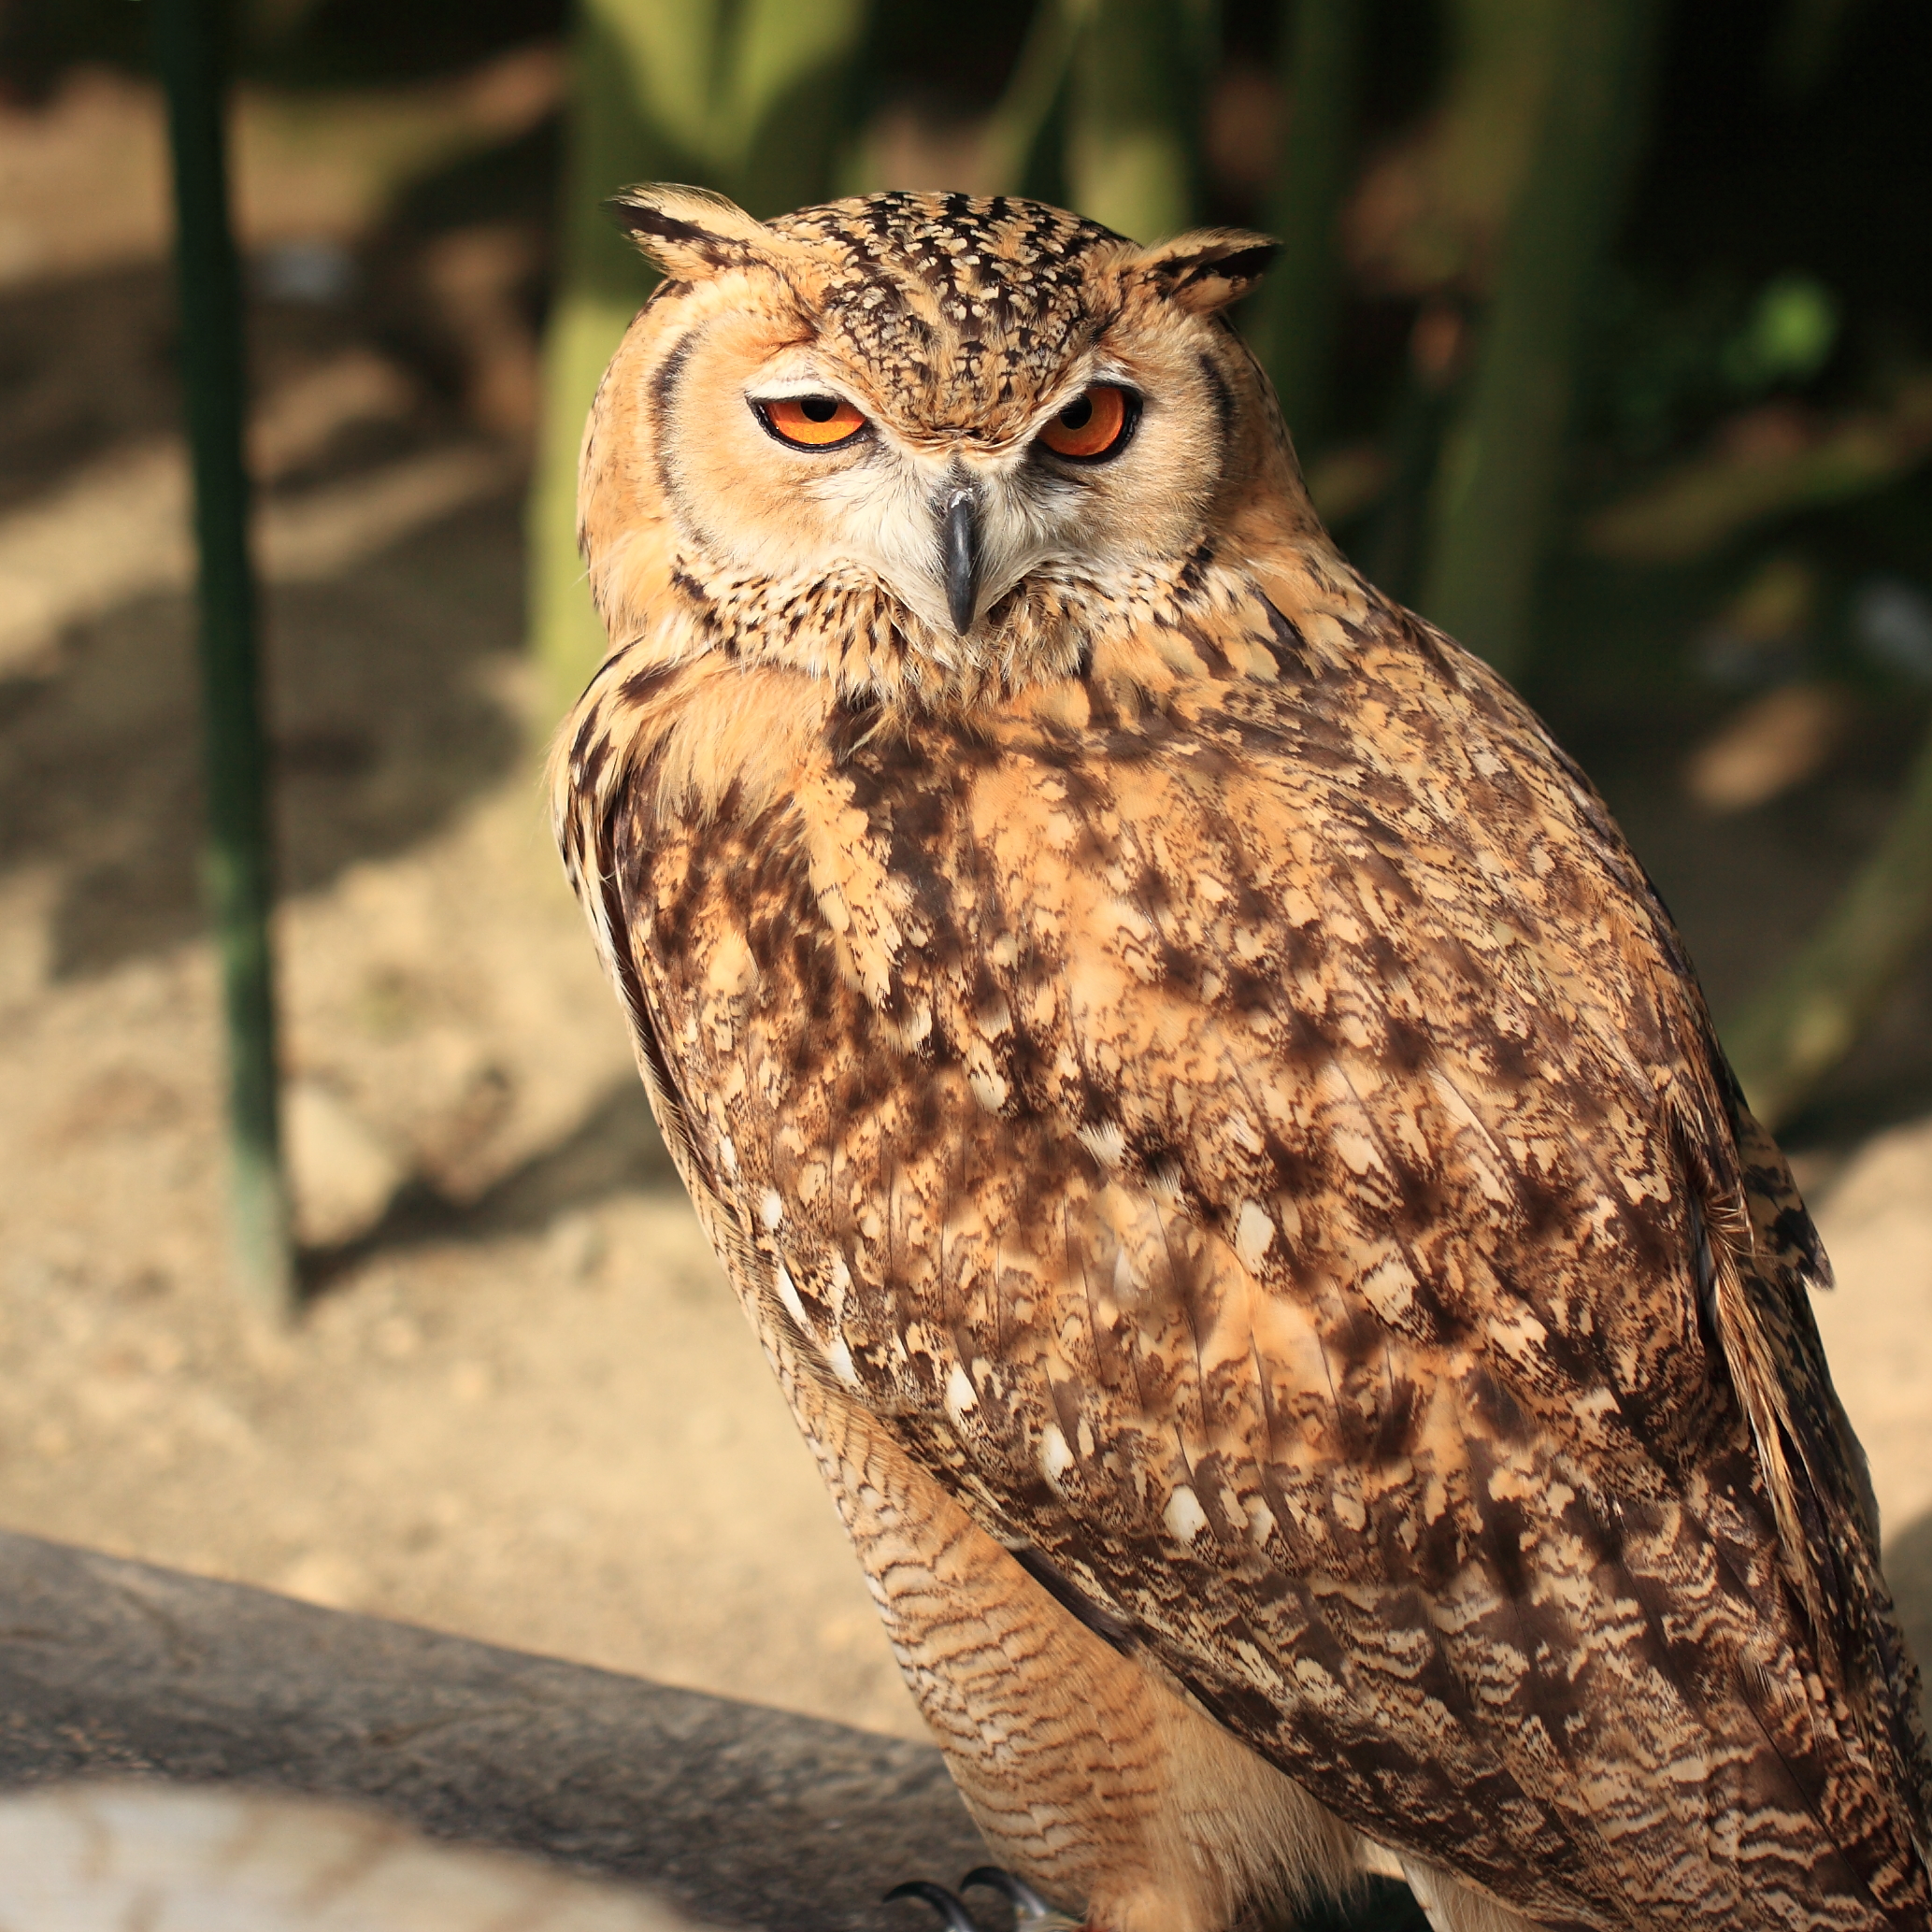
bird, wildlife, high, beak, owl, fauna, bird of prey, vertebrate, 5d, bubo, hires, falcon, markii, hi, res, resolution, shizuoka, kakegawa, kachoen, ascalaphus, pharaoheagleowl, taxonomy binomial buboascalaphus